2013 Major League Baseball Home Run Derby

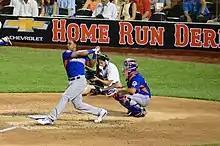
Yoenis Céspedes follows through on a swing at the 2013 Home Run Derby

The 2013 Major League Baseball Home Run Derby (known through sponsorship as the Chevrolet Home Run Derby) was a home run hitting contest in Major League Baseball (MLB) between four batters each from the National League and American League. The derby was held on July 15, 2013, at the site of the 2013 MLB All-Star Game, Citi Field in New York City.